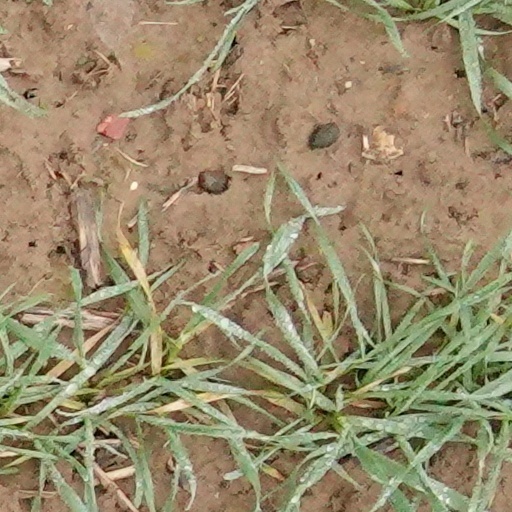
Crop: wheat